Simi Valley (valley)

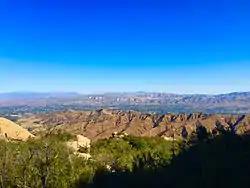
The Simi Valley as seen from Sage Ranch Park.

Simi Valley (Chumash: "Shimiyi") is a synclinal valley in Southern California in the United States. It is an enclosed or hidden valley surrounded by mountains and hills. It is connected to the San Fernando Valley to the east by the Santa Susana Pass, with the Coast Railway Line and the 118 (Ronald Reagan) freeway providing the infrastructure to do so, with the same infrastructure doing so in the west narrows of the Arroyo Simi to Moorpark. The relatively flat bottom of the valley contains soils formed from shales, sandstones, and conglomerates eroded from the surrounding hills of the Santa Susana Mountains to the north, which separate Simi Valley from the Santa Clara River Valley, and the Simi Hills.